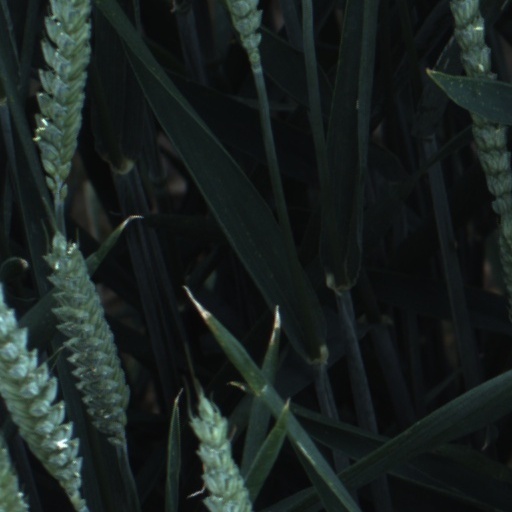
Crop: wheat